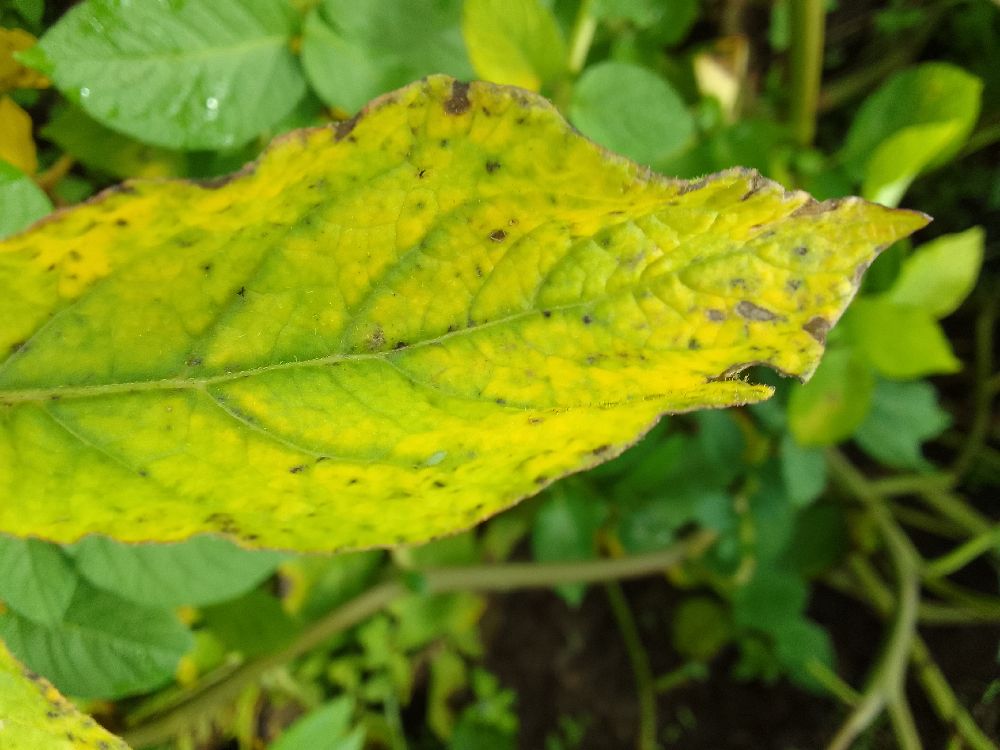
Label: Early blight